Independent Garden Center Show

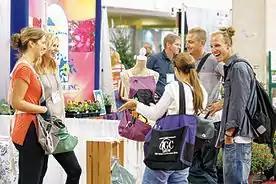
Vendors talking to visitors

The Independent Garden Center Show (IGC Show) is held every year since 2007 in Chicago, IL, in the United States.